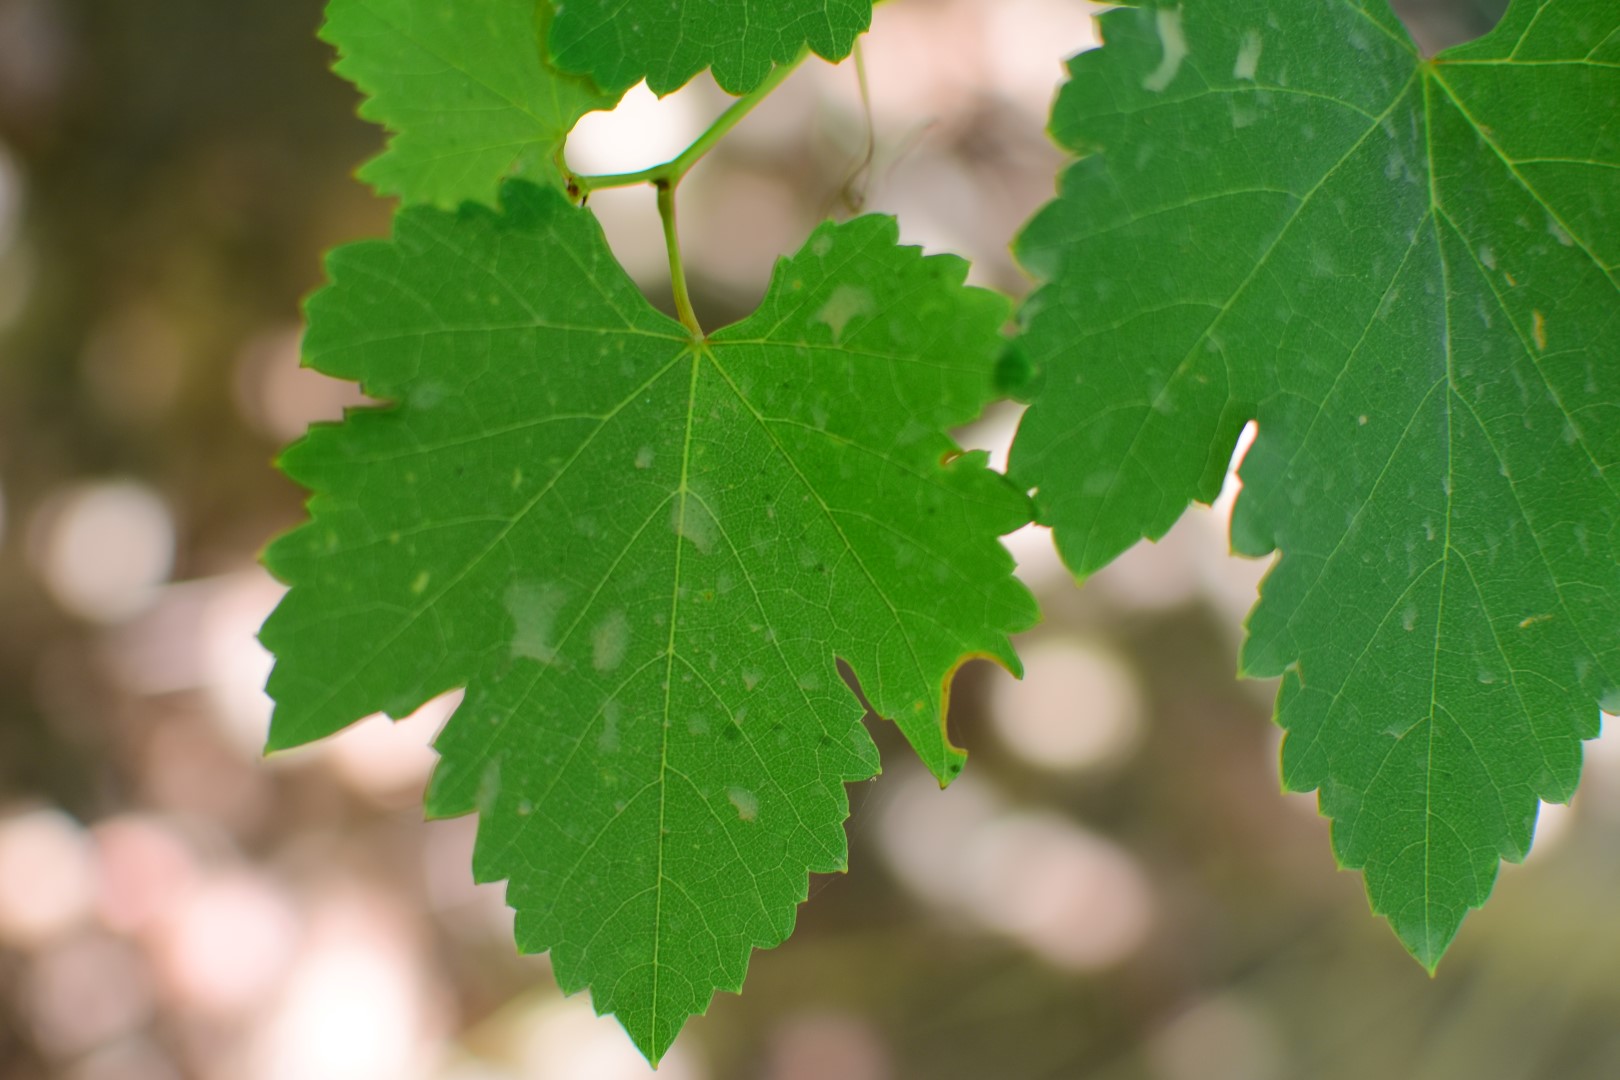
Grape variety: Frinsi